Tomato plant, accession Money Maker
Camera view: vertical (180 deg); turntable rotation: 180 degrees
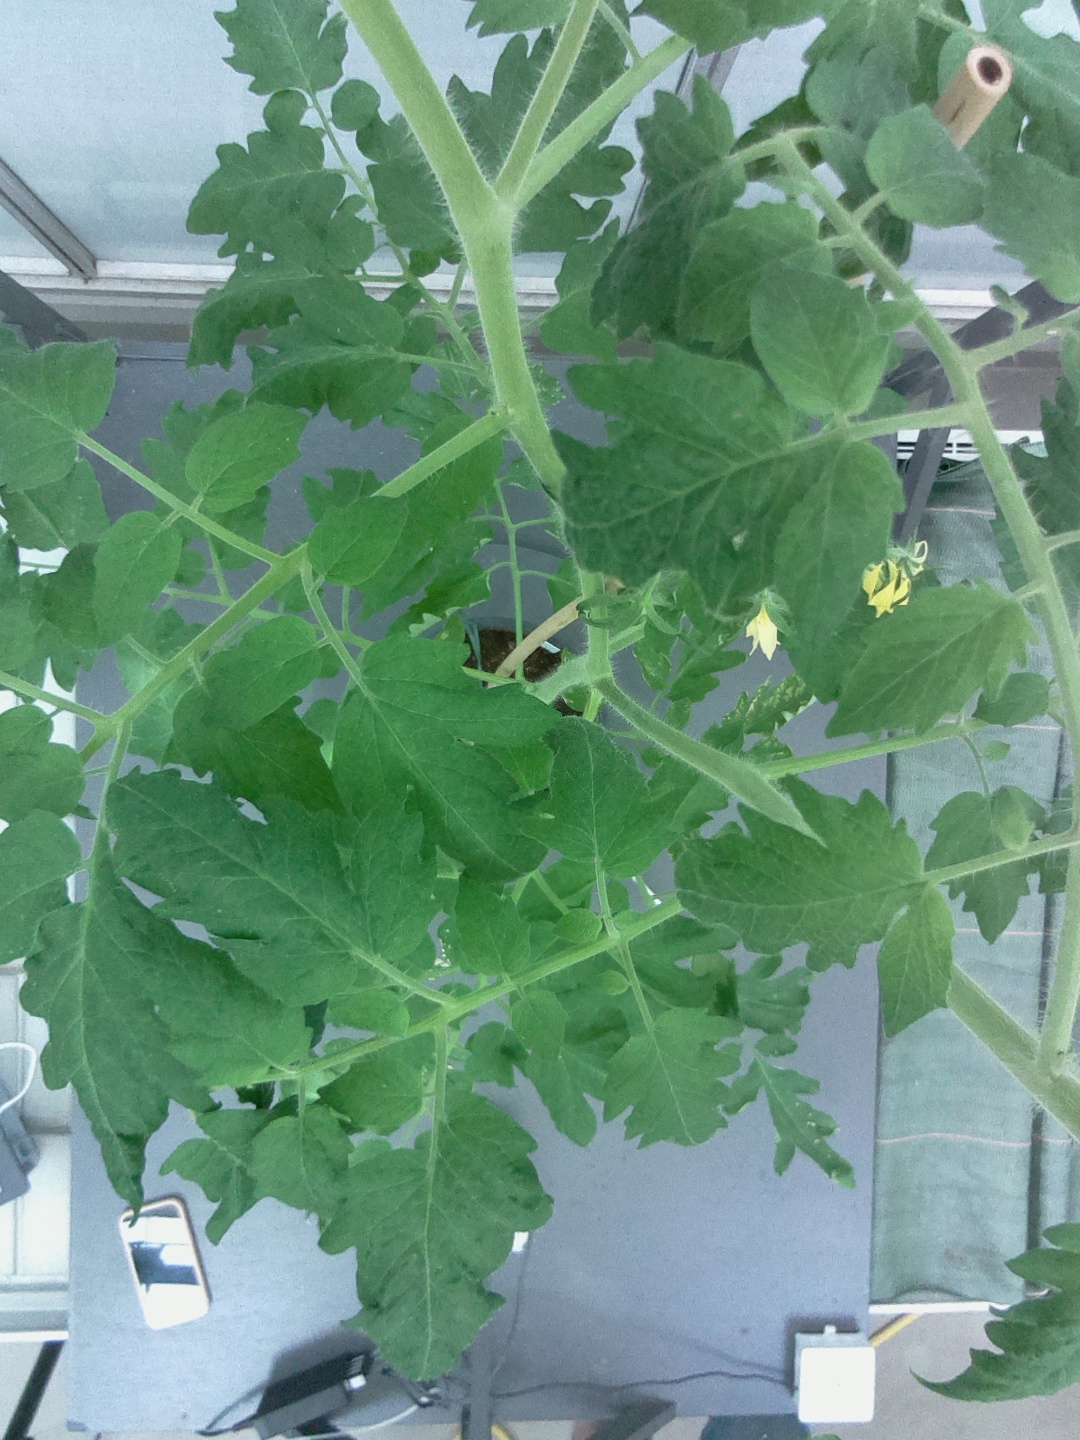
BBCH growth stage 64: 40%-50% of flowers open